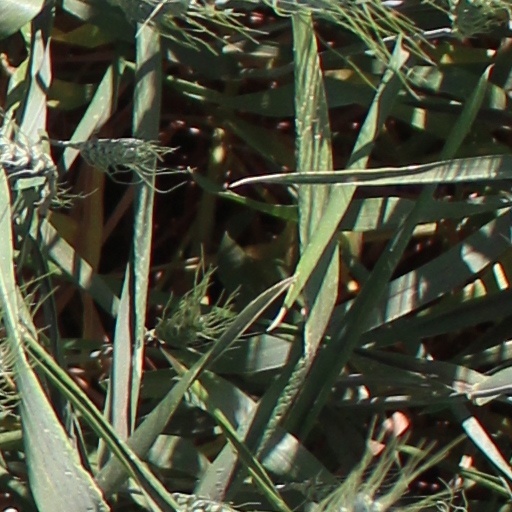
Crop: wheat